Council House 2

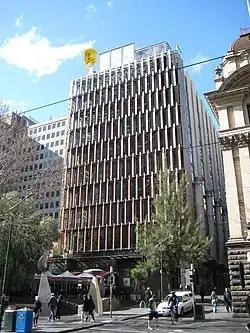

Council House 2 (also known as CH), is an office building located at 240 Little Collins Street in the Melbourne central business district, Australia. It is used by the City of Melbourne council, and in April 2005, became the first purpose-built office building in Australia to achieve a maximum Six Green Star rating, certified by the Green Building Council of Australia. CH officially opened in August 2006.